Sayf al-Dawla

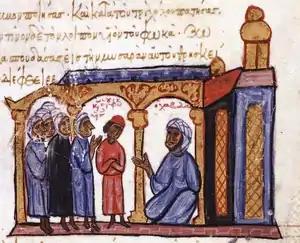
Depiction of Sayf al-Dawla ("the Habdan") and his court, from the 13th-century "Madrid Skylitzes"

Sayf al-Dawla has remained to modern times one of the best-known medieval Arab leaders. His bravery and leadership of the war against the Byzantines, despite the heavy odds against him, his literary activities and patronage of poets which lent his court an unmatched cultural brilliance, the calamities which struck him towards his end—defeat, illness and betrayal—have made him, in the words of Bianquis, "from his time until the present day", the personification of the "Arab chivalrous ideal in its most tragic aspect".